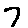
Label: 7